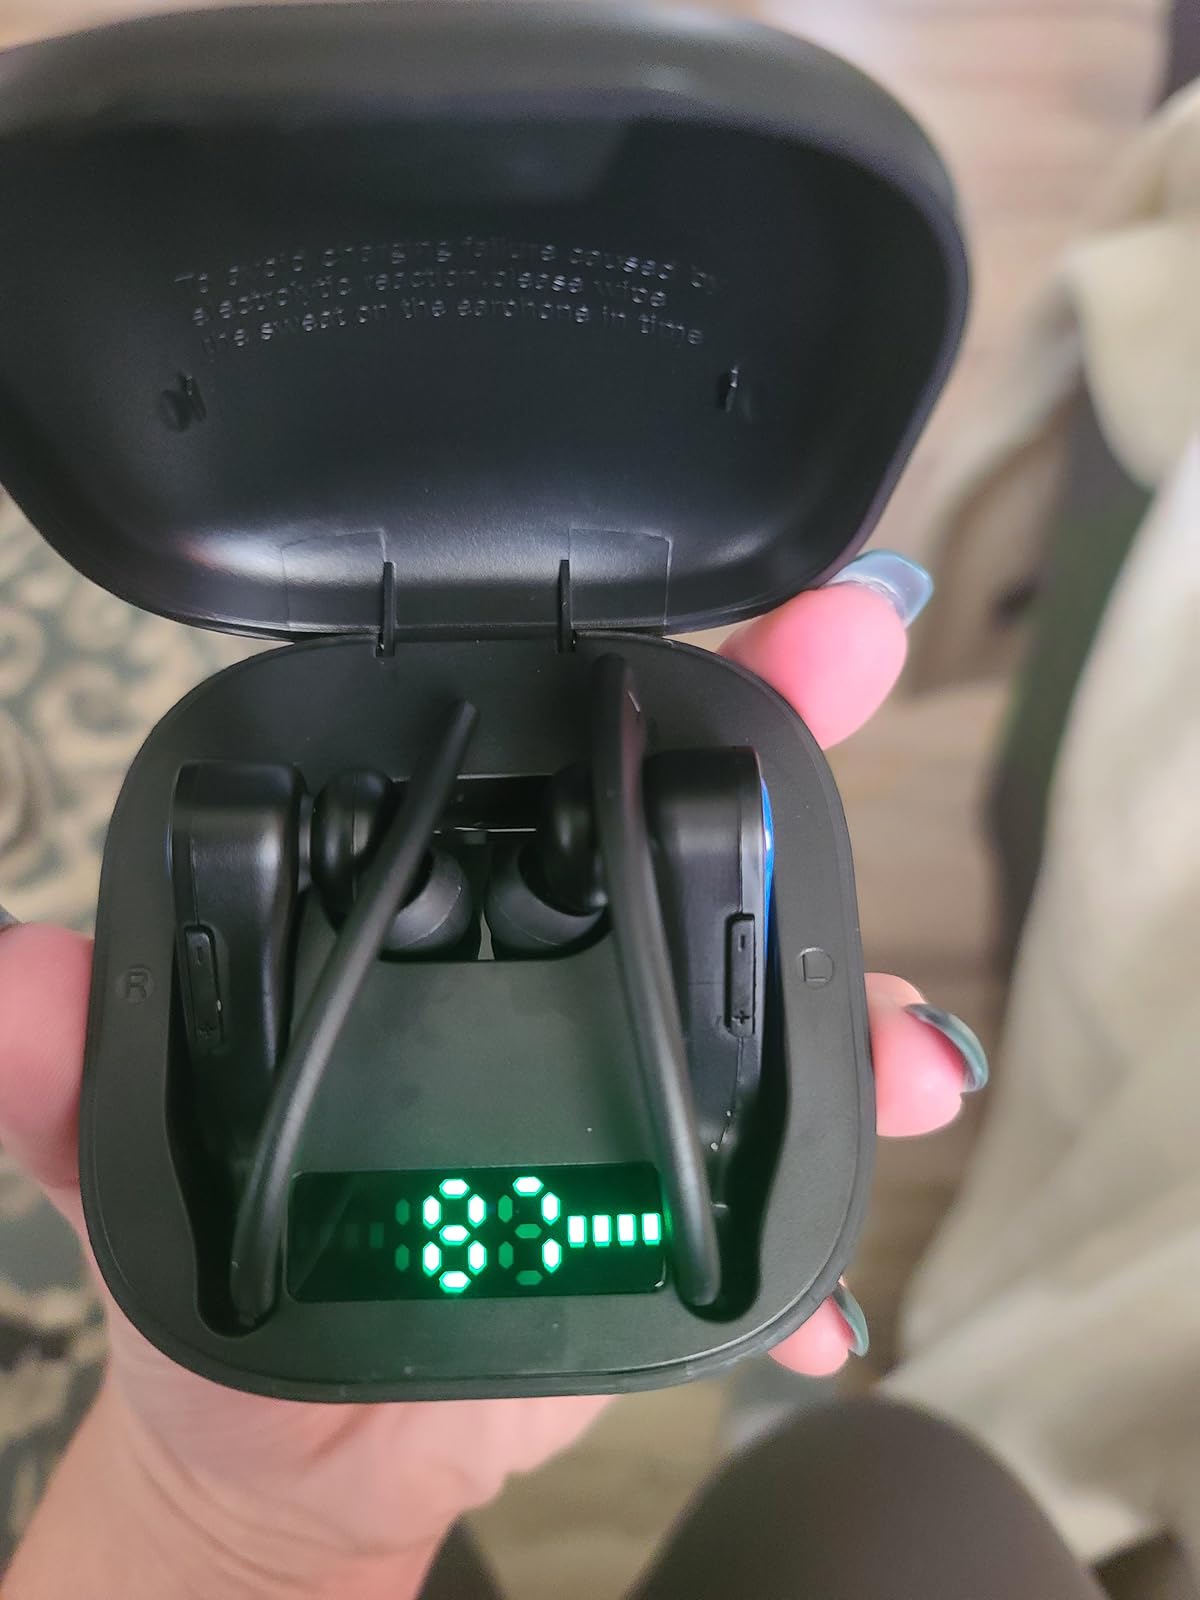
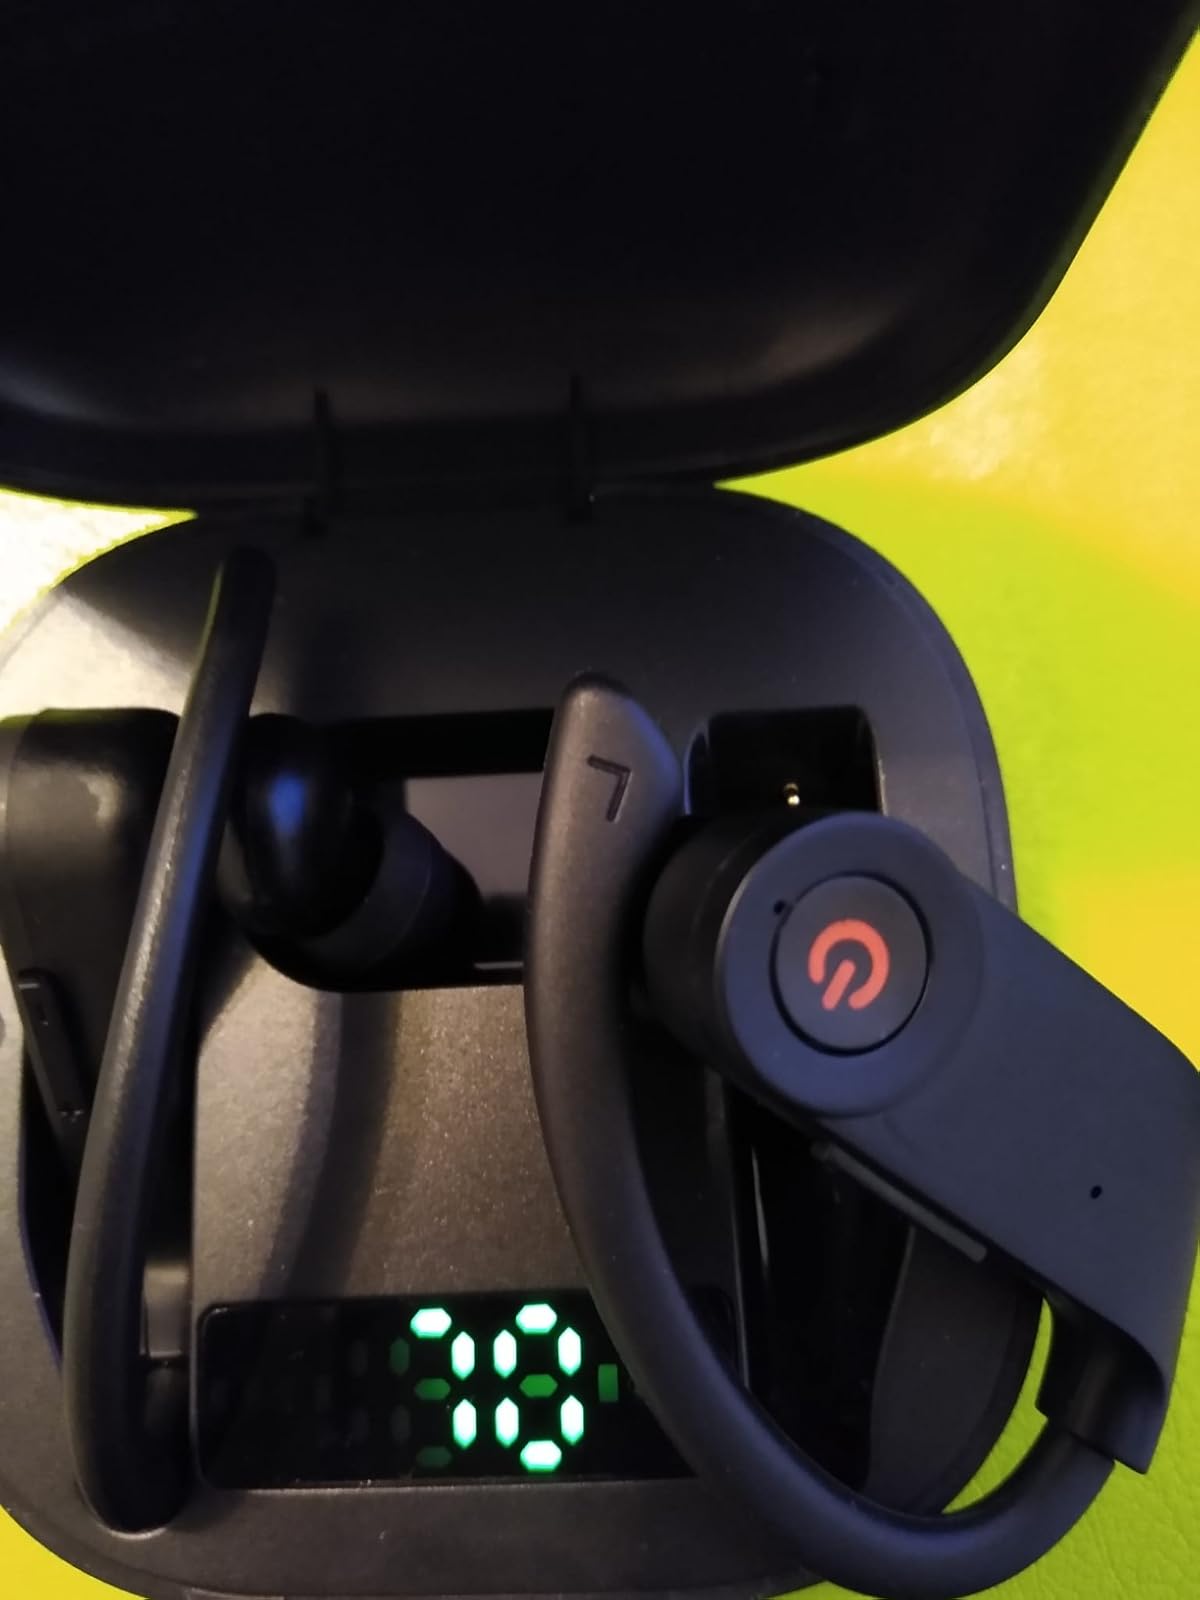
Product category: earbuds
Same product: no